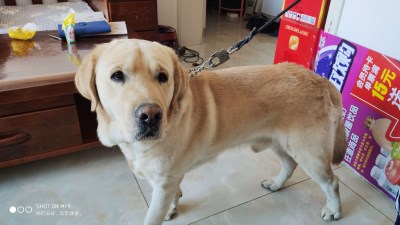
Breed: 3580-n000122-Labrador_retriever